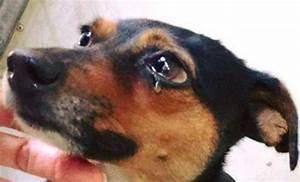
dog